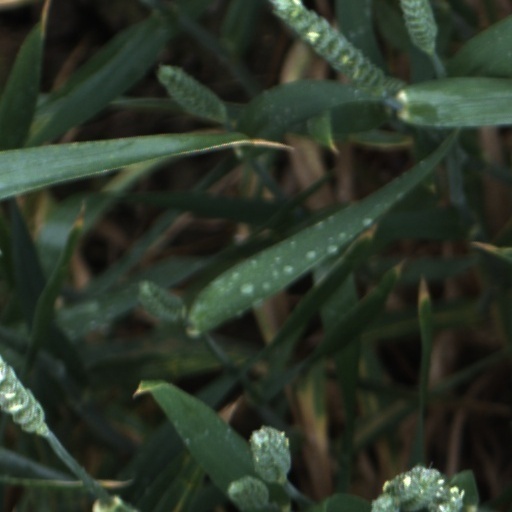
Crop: wheat